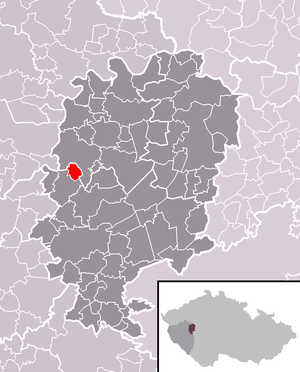
Všenice est une commune du district de Rokycany, dans la région de Plzeň, en République tchèque. Sa population s'élevait à 270 habitants en 2018.